J. P. Morgan

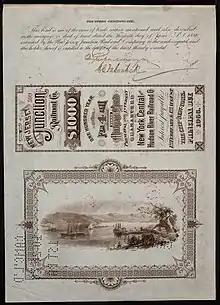
Bond of the New Jersey Junction Railroad Company, issued 30. June 1886, reverse side with signatures of John Pierpont Morgan and Harris C. Fahnestock as trustees

On October 1, 1864, George Peabody retired completely from the rechristened J. S. Morgan & Co. and agreed to reinvest his share of the partnership with the firm. In an effort to expand the business internationally, Junius Morgan hired Dabney on November 15 as a senior partner. Dabney, a fifty-seven-year-old partner at Duncan Sherman, was widely respected in the business community for his accounting skill and integrity. In the reconfigured firm, J. P. Morgan took on primary responsibility for recruiting new business.